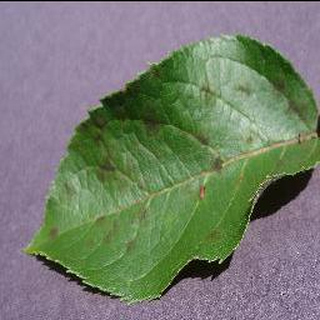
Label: apple_apple_scab